Mausoleum Cemetery of the Soviet Soldiers

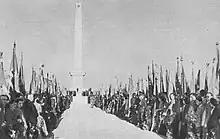
Ceremonial opening of the mausoleum on 9 May, 1950

The cemetery was built in 1949–1950, located in Warsaw's Mokotów district. It contains the ashes of 21,668 soldiers of the 1st Belarusian Front who died either in battle or as a result of injury and/or disease sustained during battles for Warsaw against armies of the Third Reich in 1944–1945. Their ashes were exhumed from local cemeteries and transferred to the mausoleum in 1949. The necropolis was designed by architects Bohdan Lachert (who planned the general layout) and Władysław Niemirski (who worked on the greenery), whereas its monumental sculptures were made by Jerzy Jarnuszkiewicz and Stanisław Lisowski.